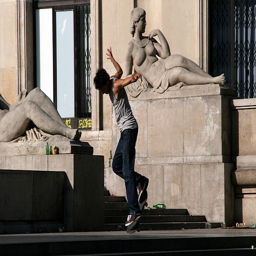
A man skateboarding past a nude statue.
A person skateboarding in front of two statues of reclining women.
A man skateboards on some steps in front of a statue.
A man is captured mid trick while riding a skateboard.
There is a male skateboarder doing a trick in front of a statue